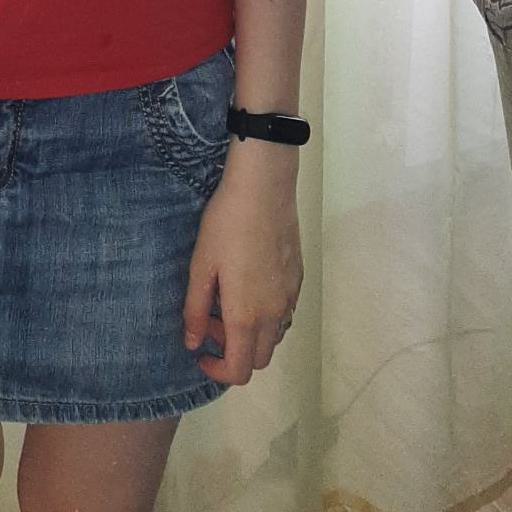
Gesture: no_gesture